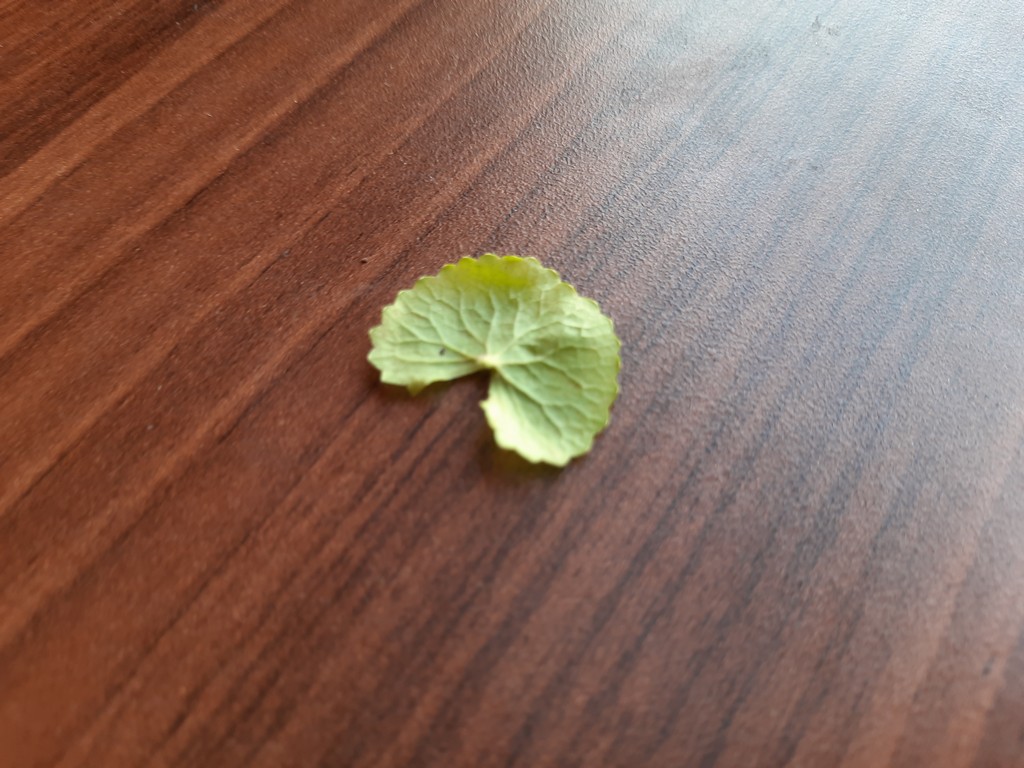
Label: Healthy